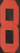
Number: 8